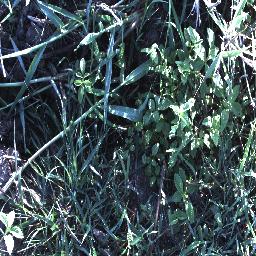
Label: negative